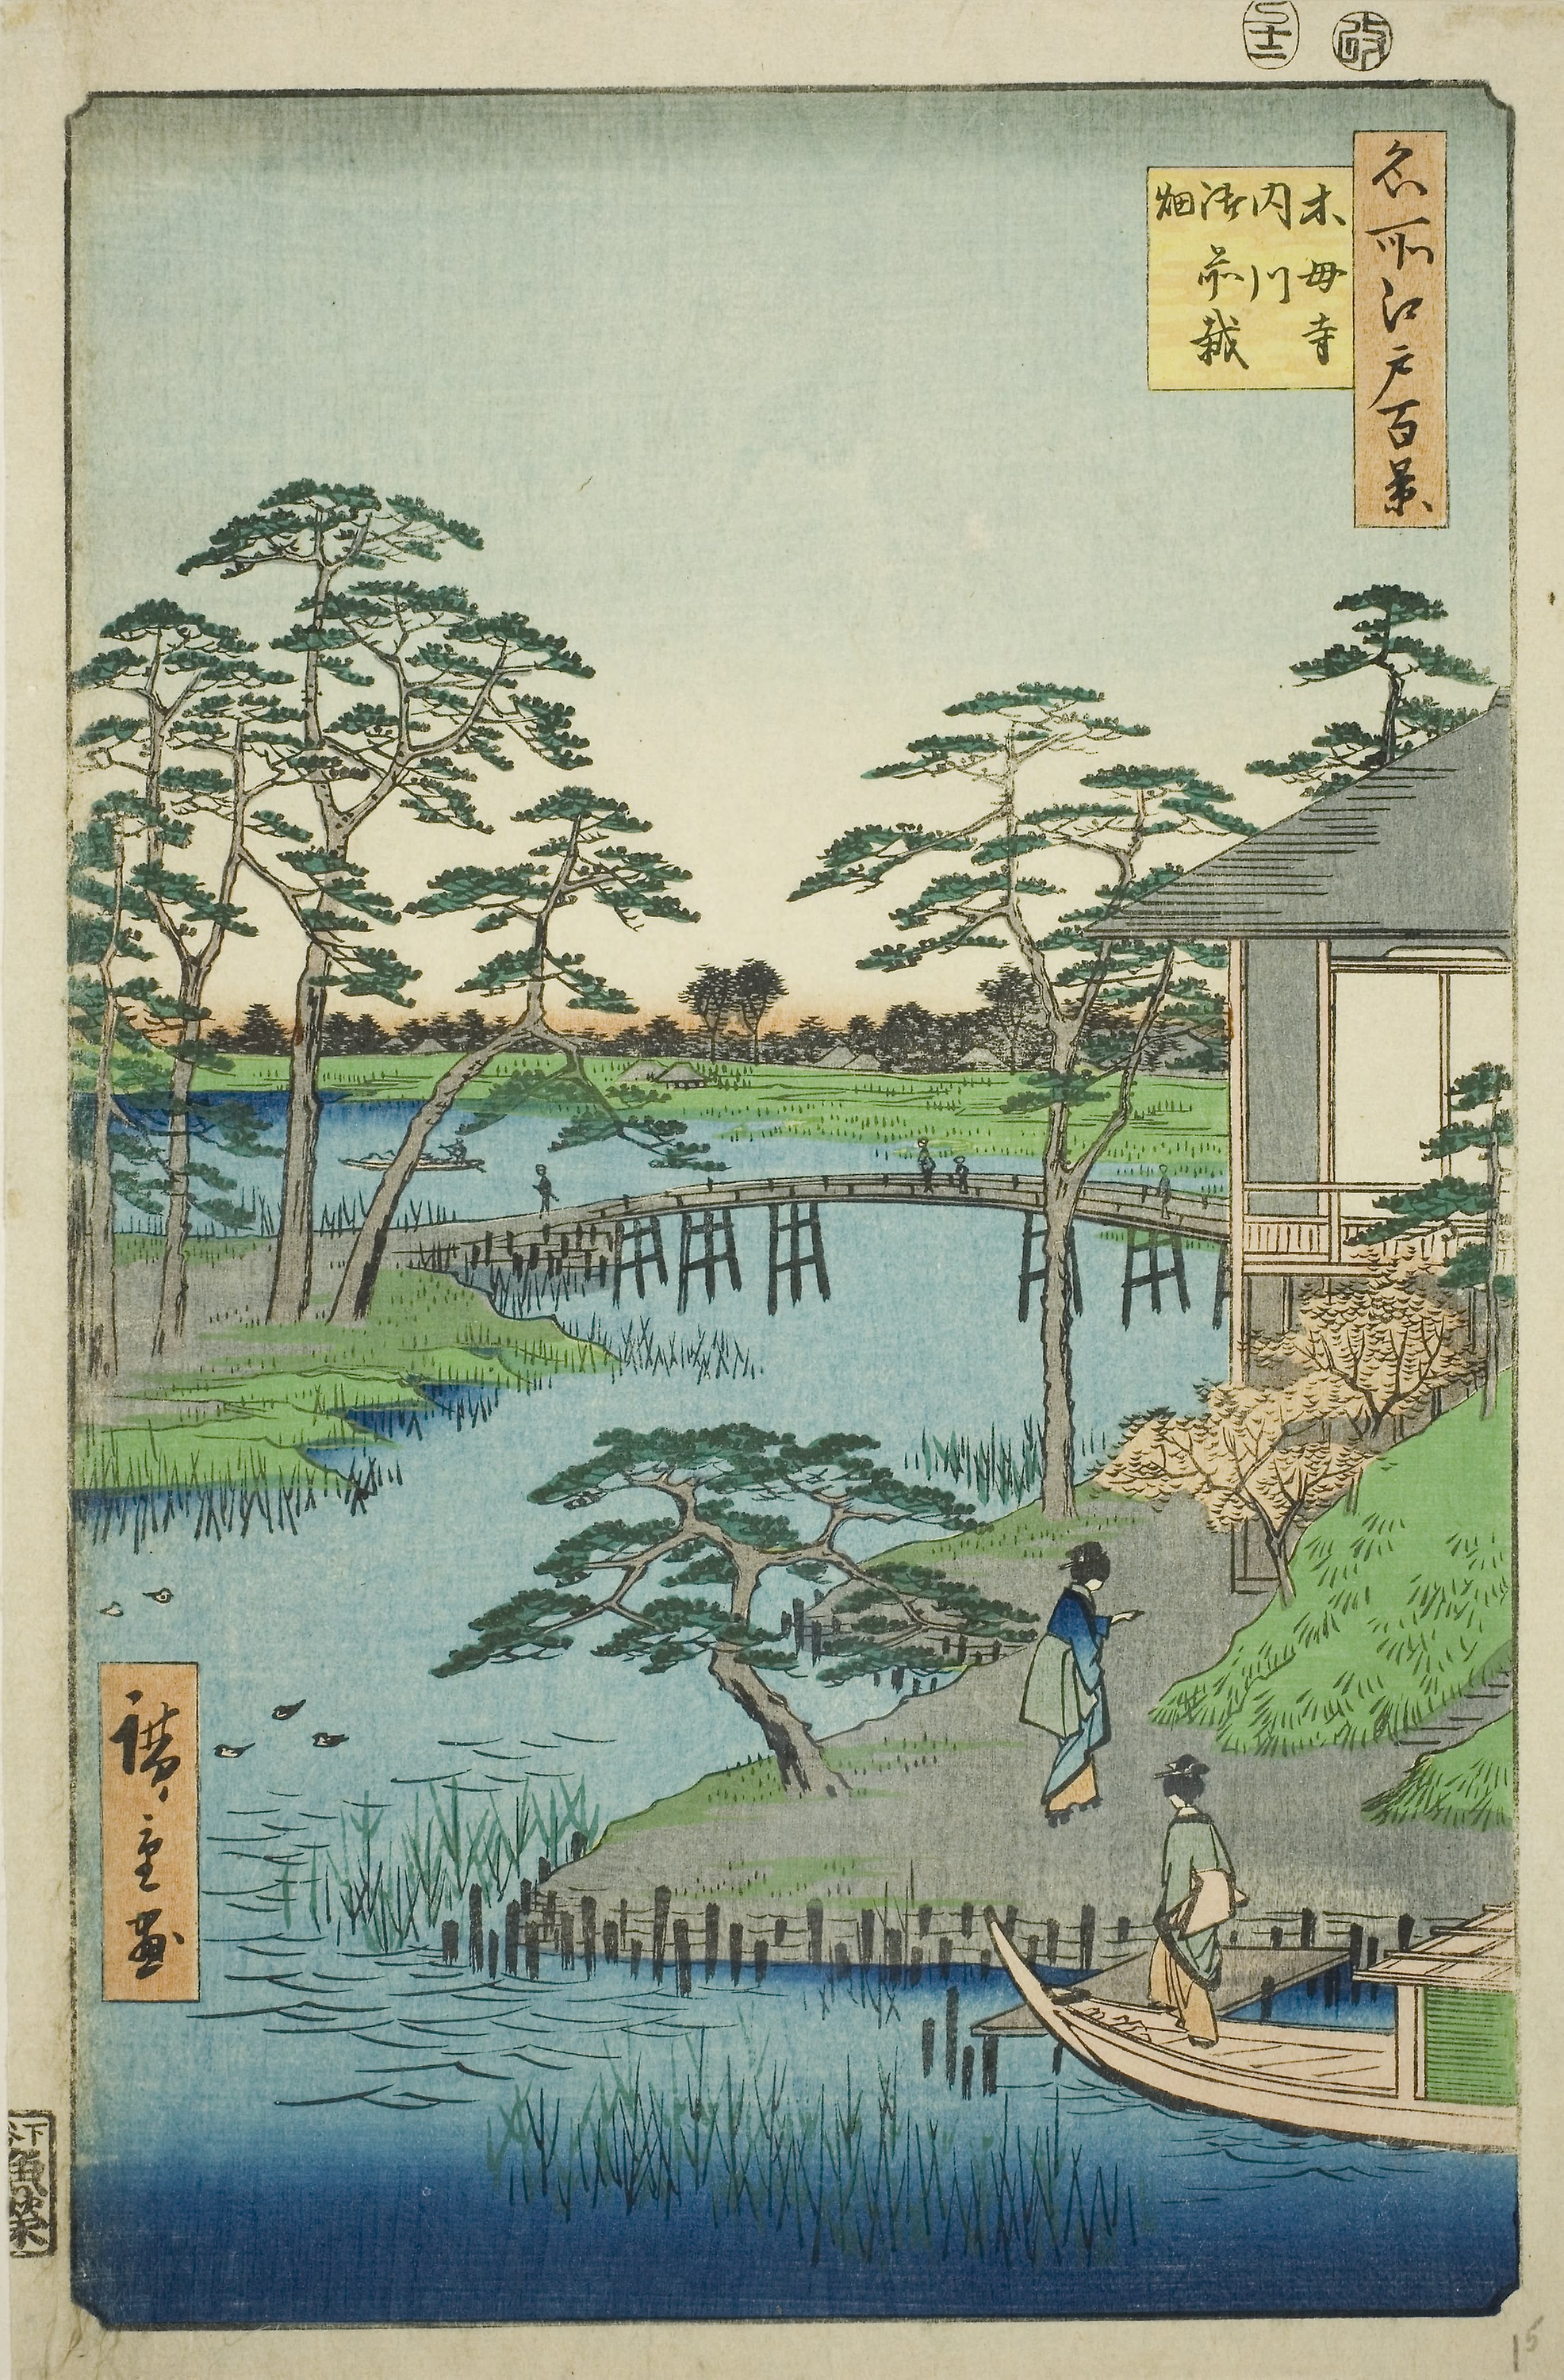
text, tree, paper product, adaptation, illustration, plant, art